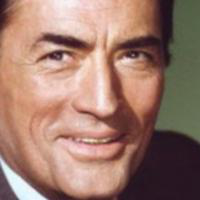
Age group: age 41-55